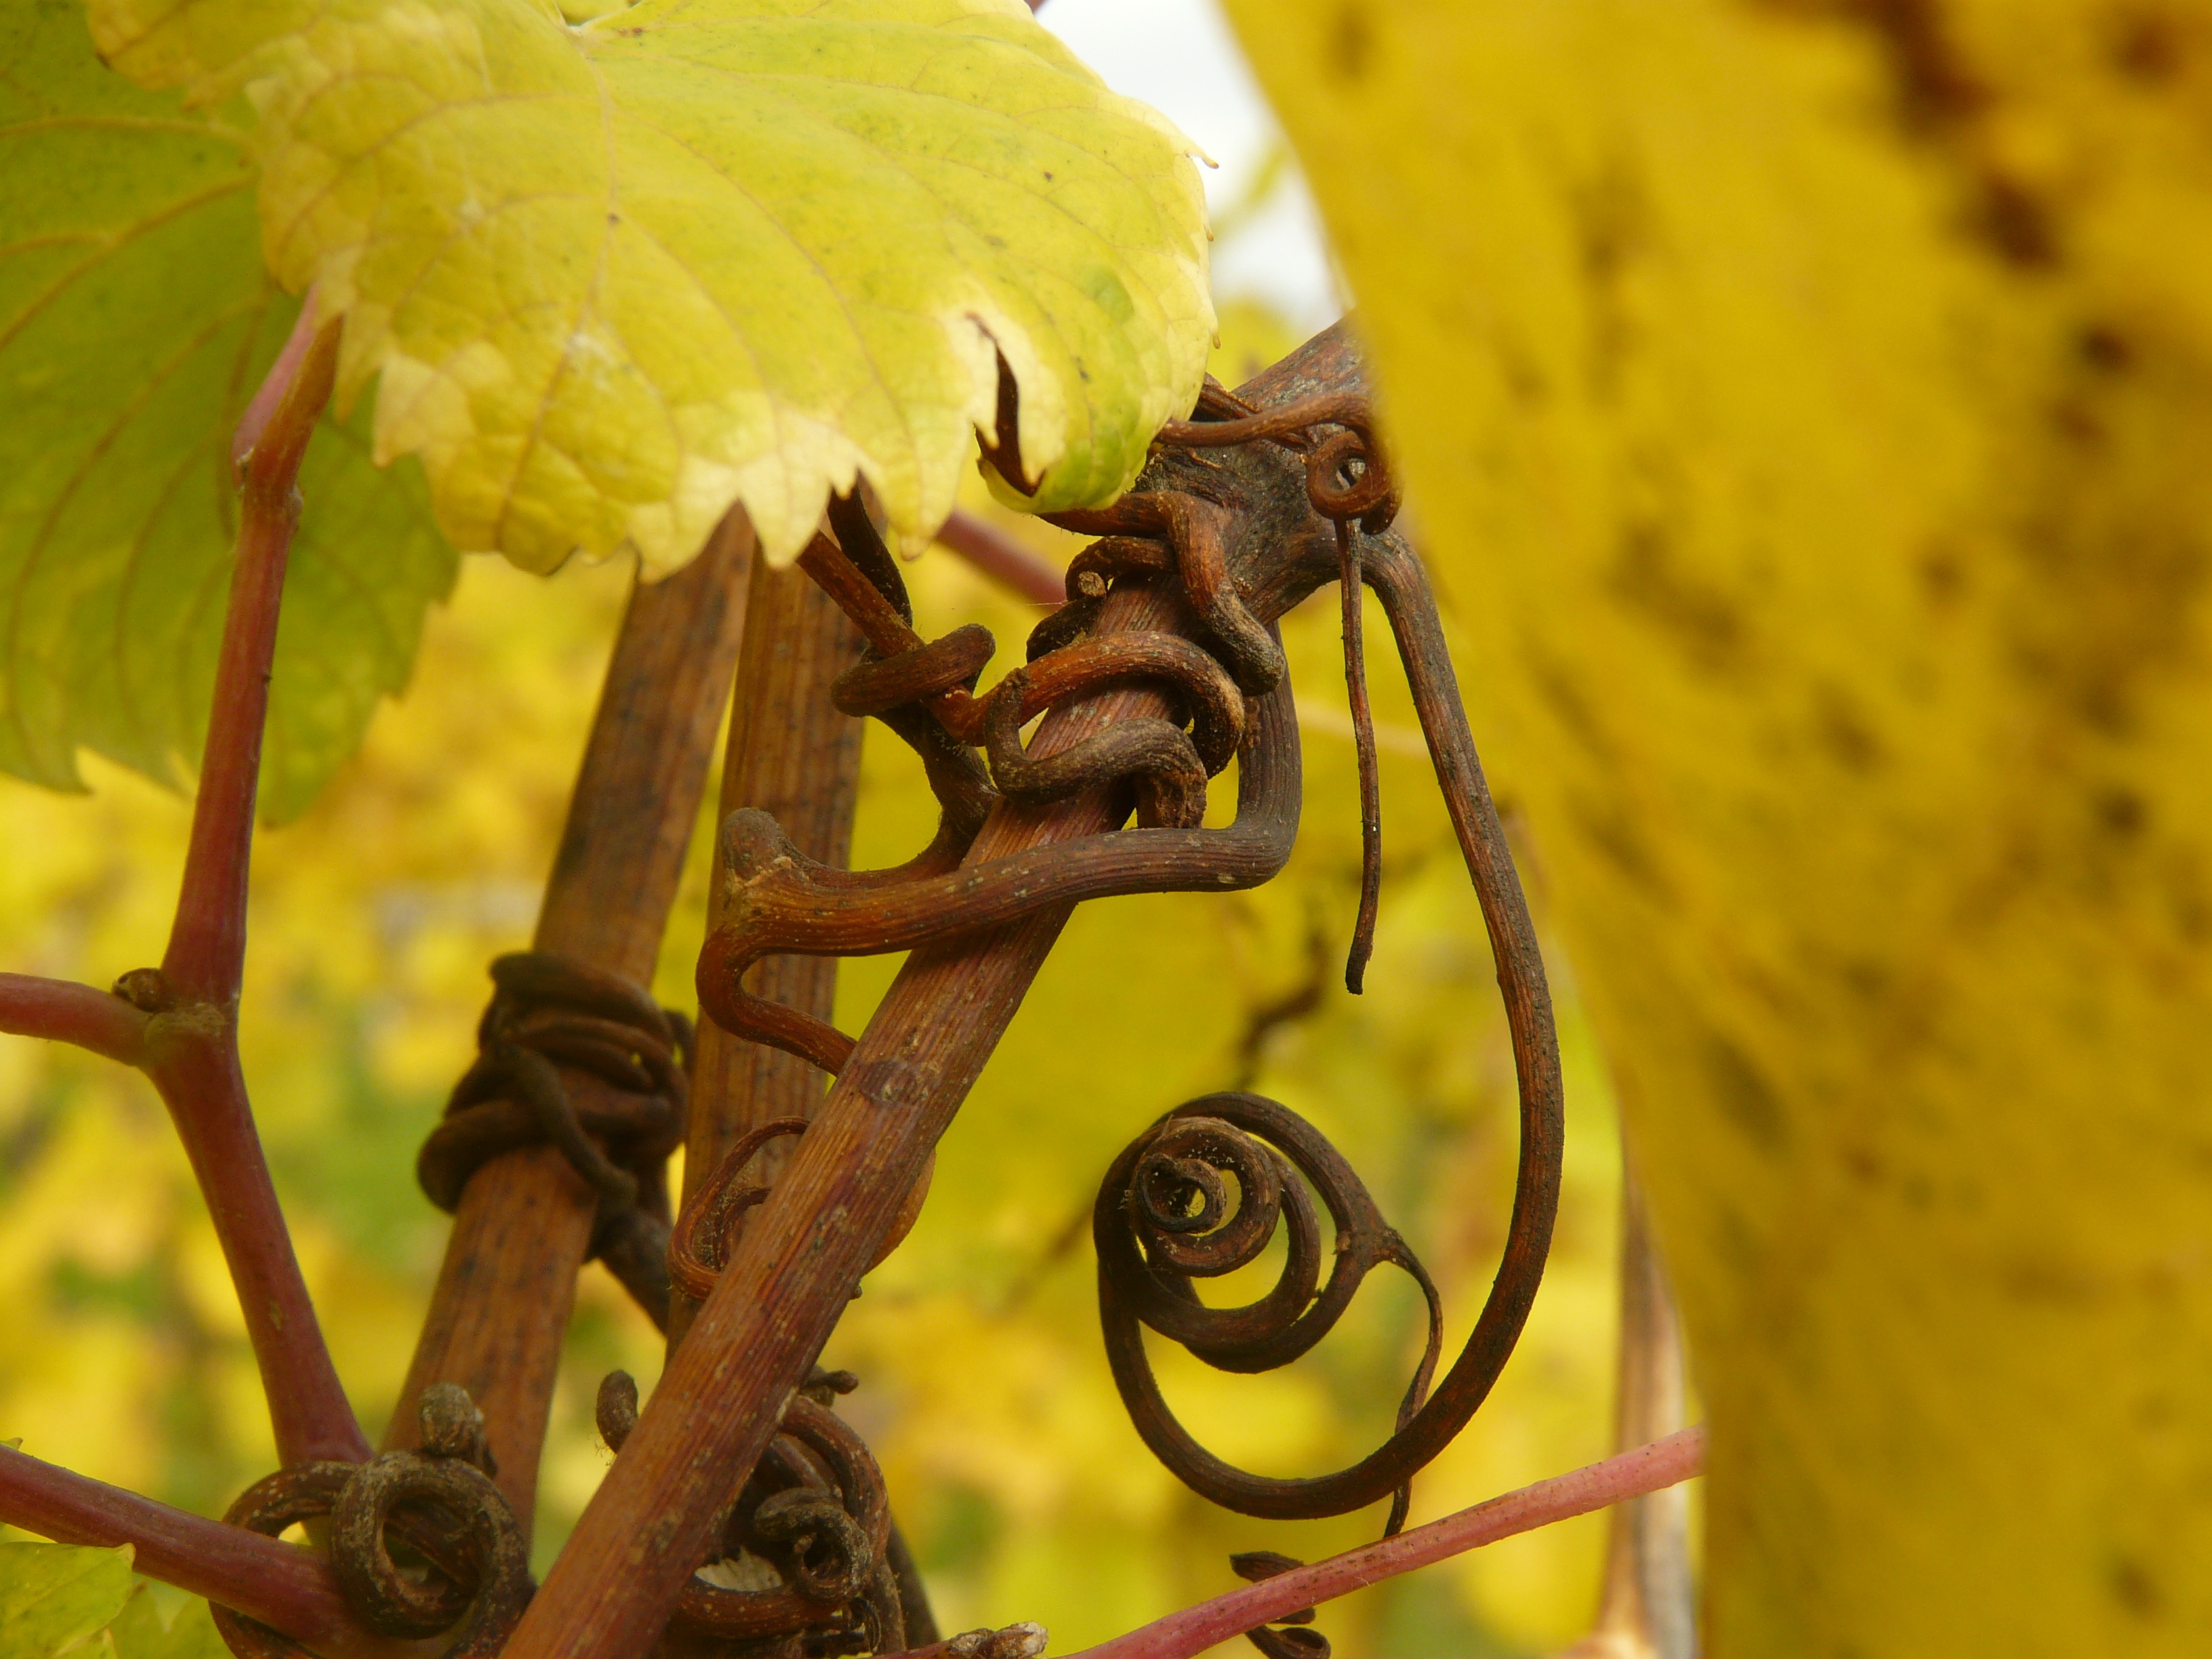
nature, branch, vine, photography, leaf, flower, insect, yellow, flora, fauna, invertebrate, close up, grapevine, bee, hornet, wasp, fall foliage, macro photography, rebstock, honey bee, stengel, plant stem, membrane winged insect